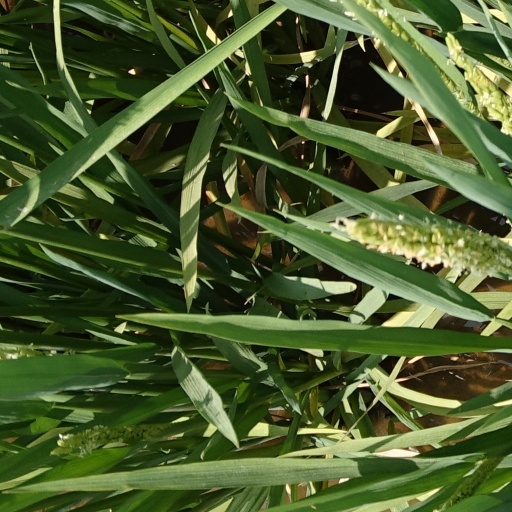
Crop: rice